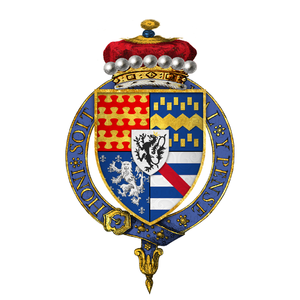
Slaget ved Bosworth
Slaget ved Bosworth var det sidste afgørende slag under Rosekrigene. Det var borgerkrigen mellem Huset Lancaster og Huset York, der havde hærget England i anden halvdel af det 15. århundrede. Slaget ved Bosworth fandt sted i Midtengland den 22. august 1485 og blev vundet af Lancasters støtter. Deres leder, Henrik Tudor, jarl af Richmond, blev med sin sejr den første engelske monark af Huset Tudor. Hans modstander kong Richard 3. af England, den sidste monark af Huset York, blev dræbt under slaget. Det bliver anset som afslutningen på Huset Plantagenet og dermed af skelsættende betydning i engelsk historie.